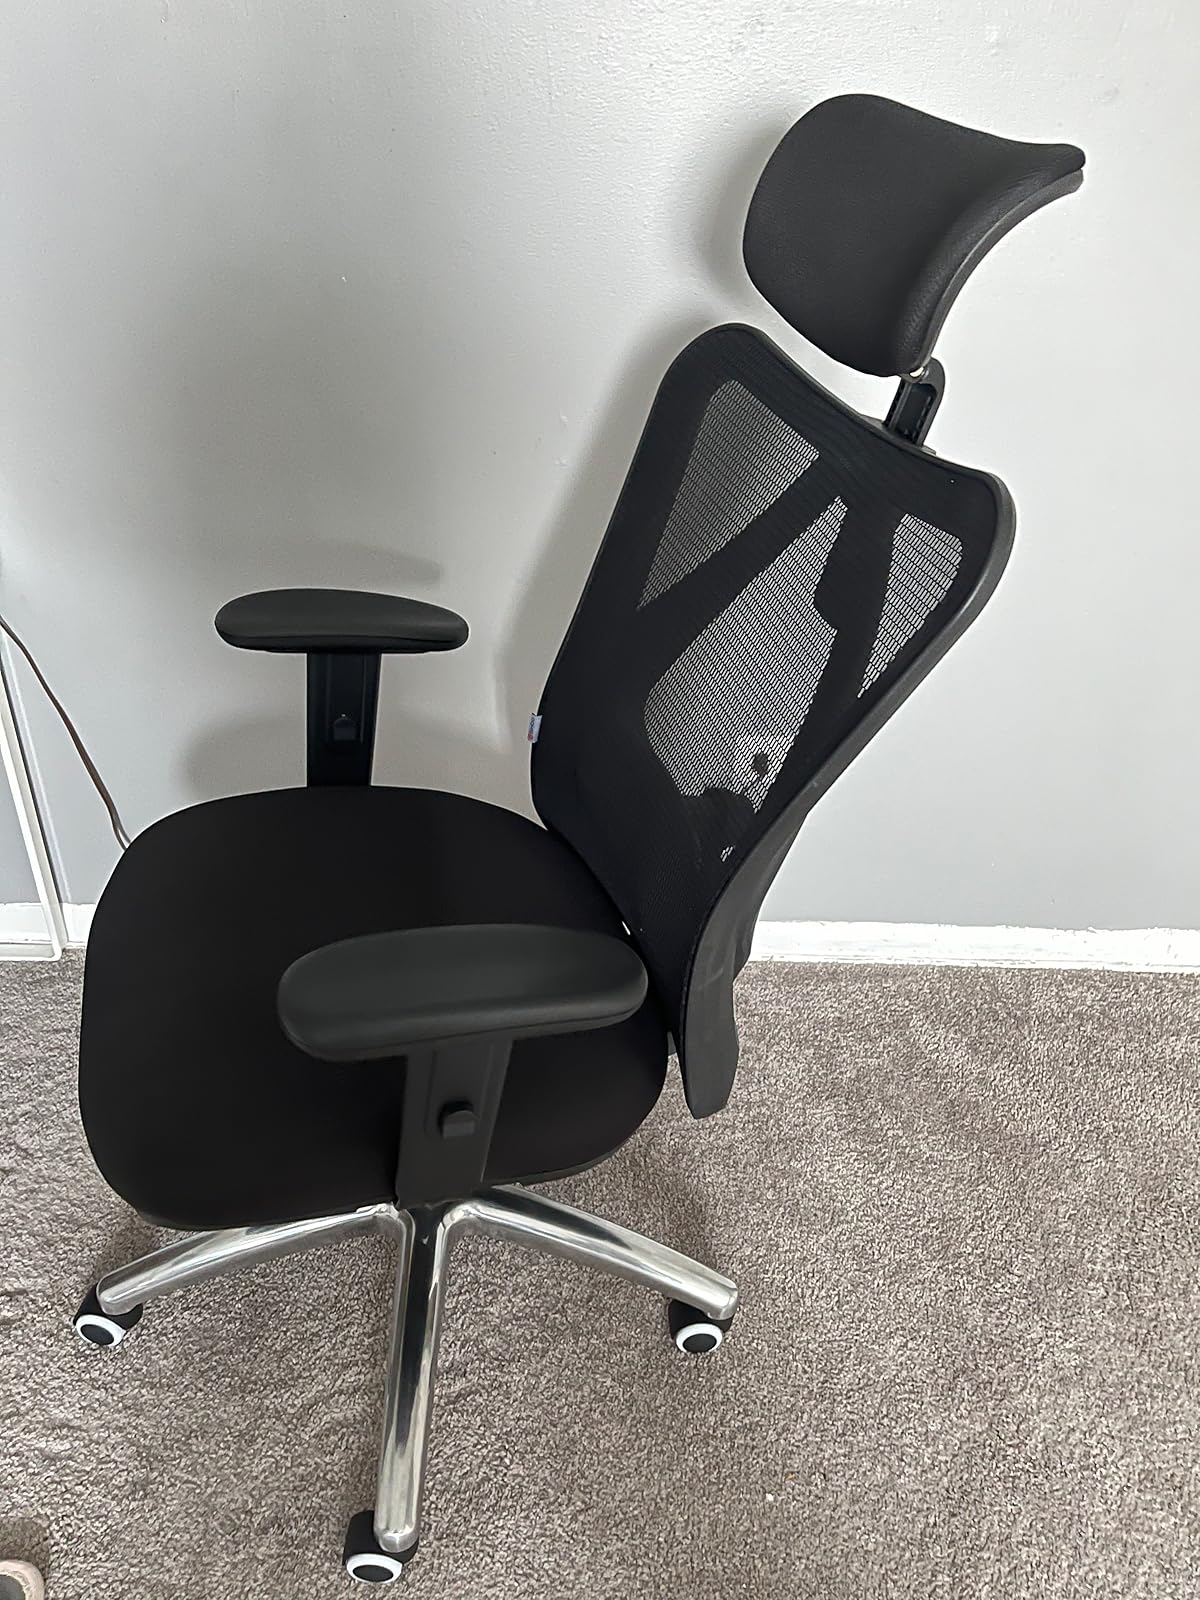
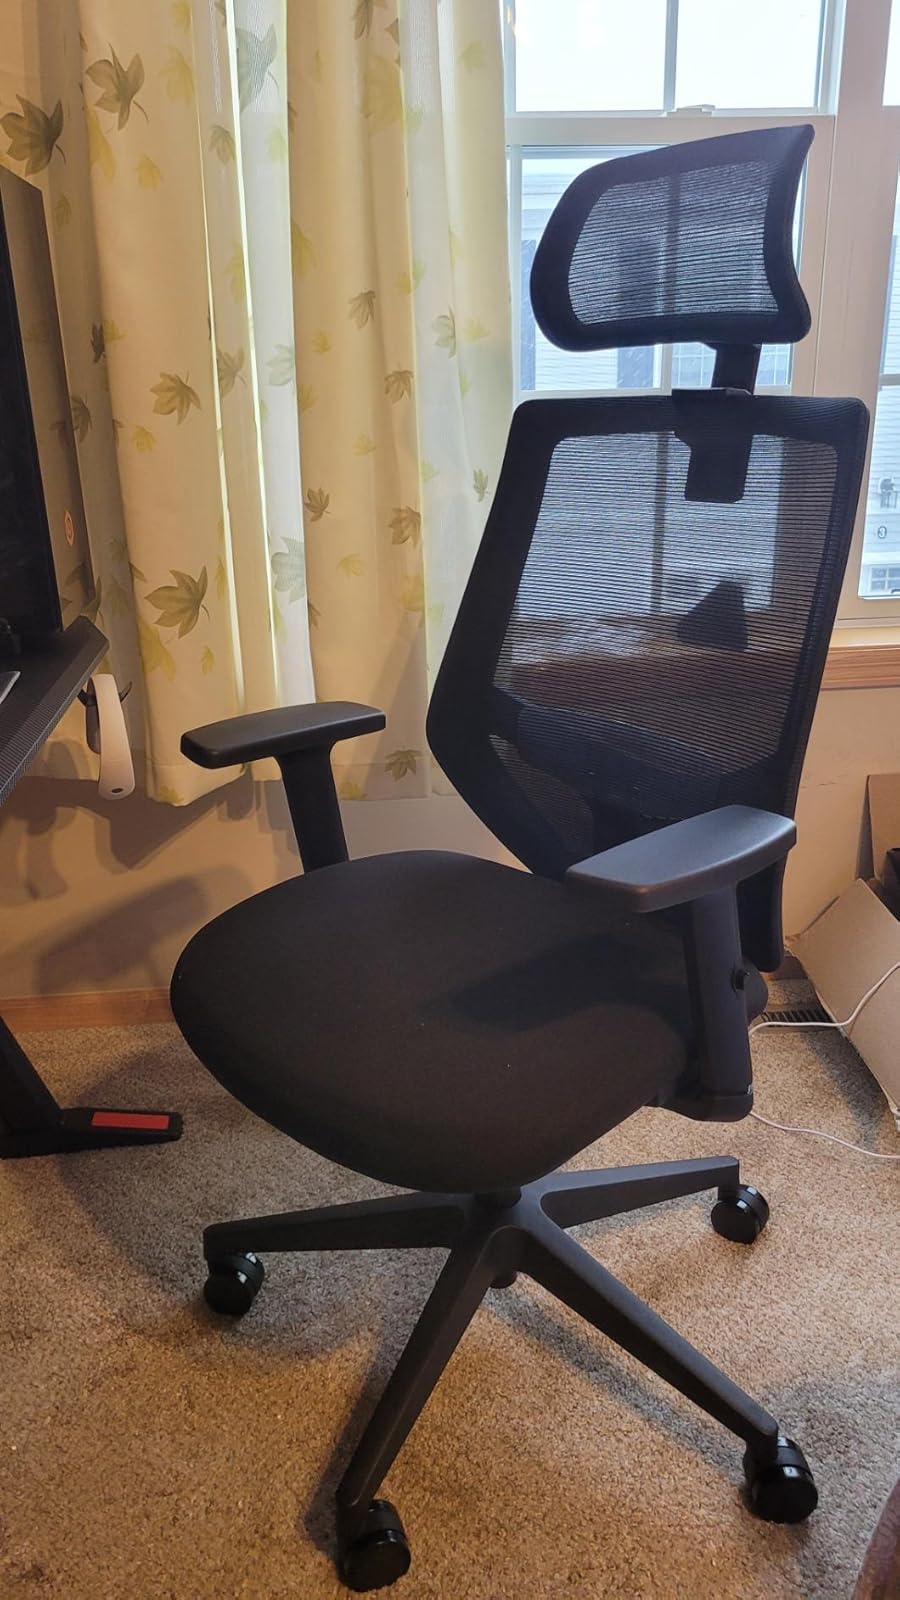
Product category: items_chair
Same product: no